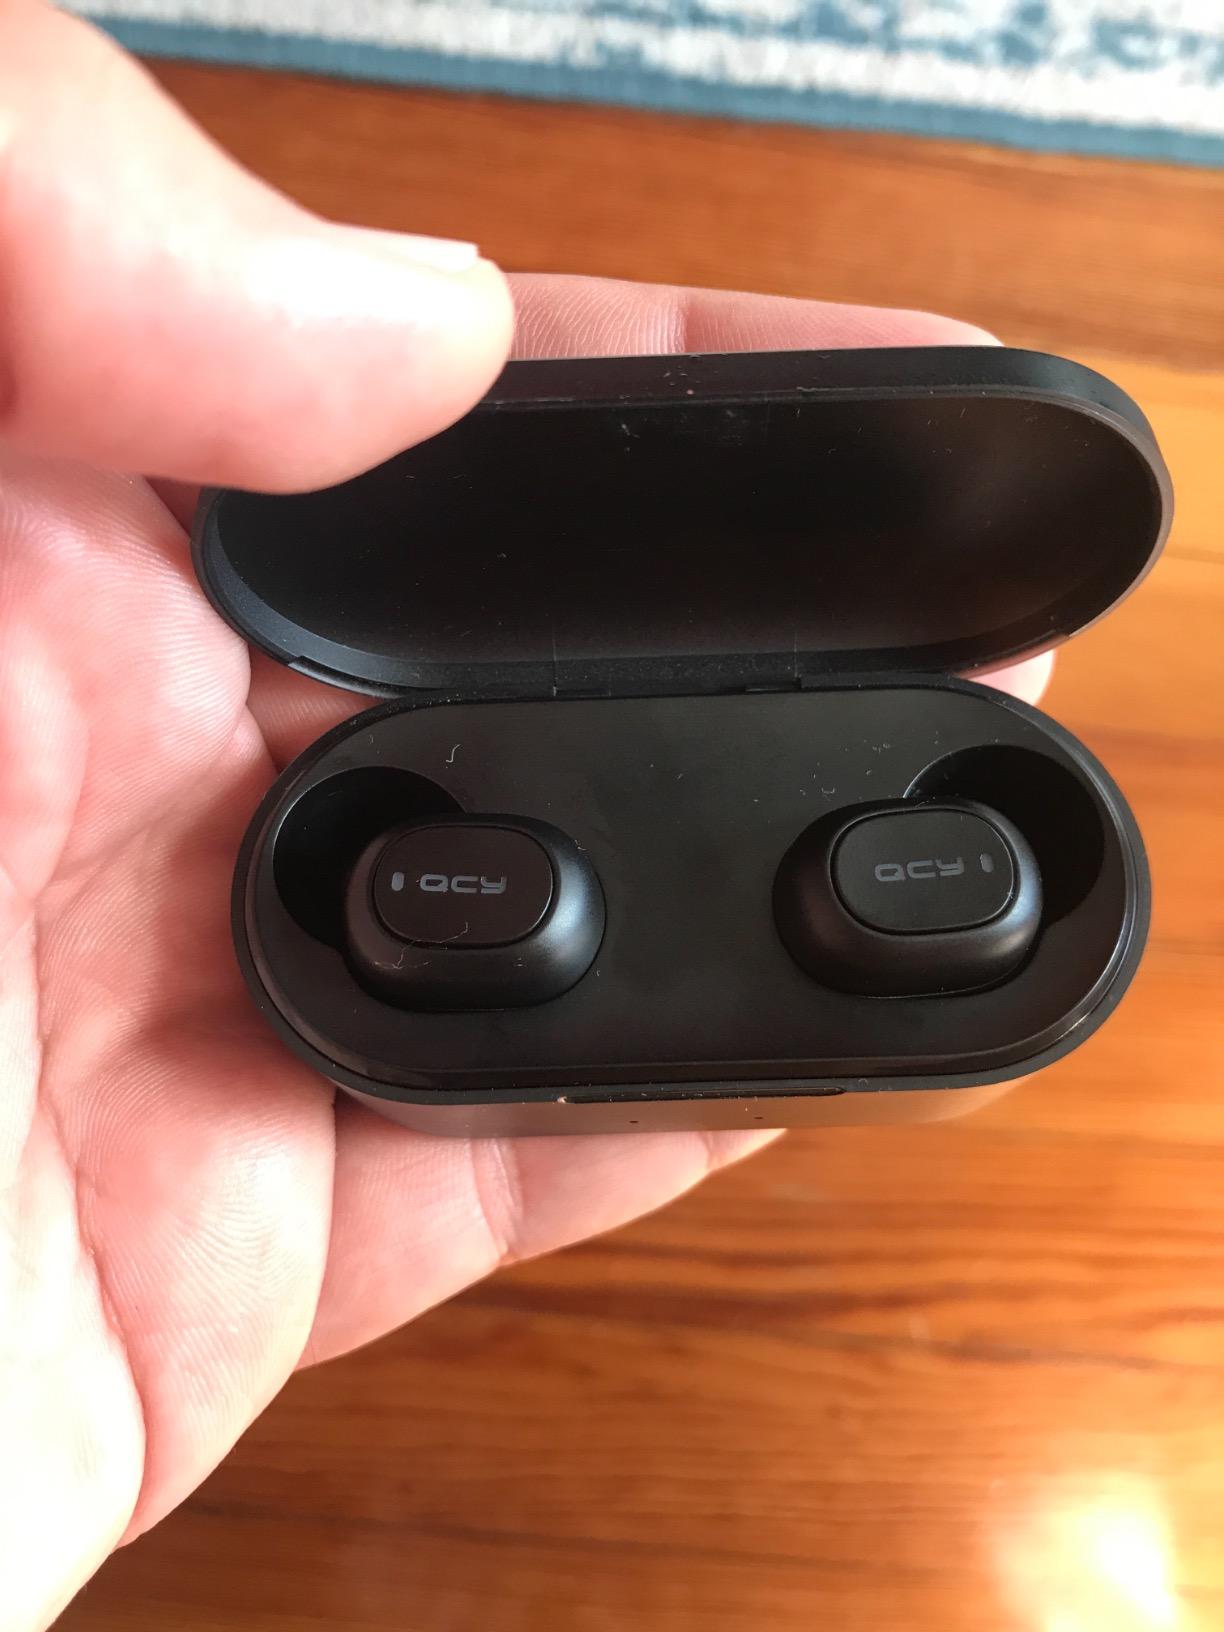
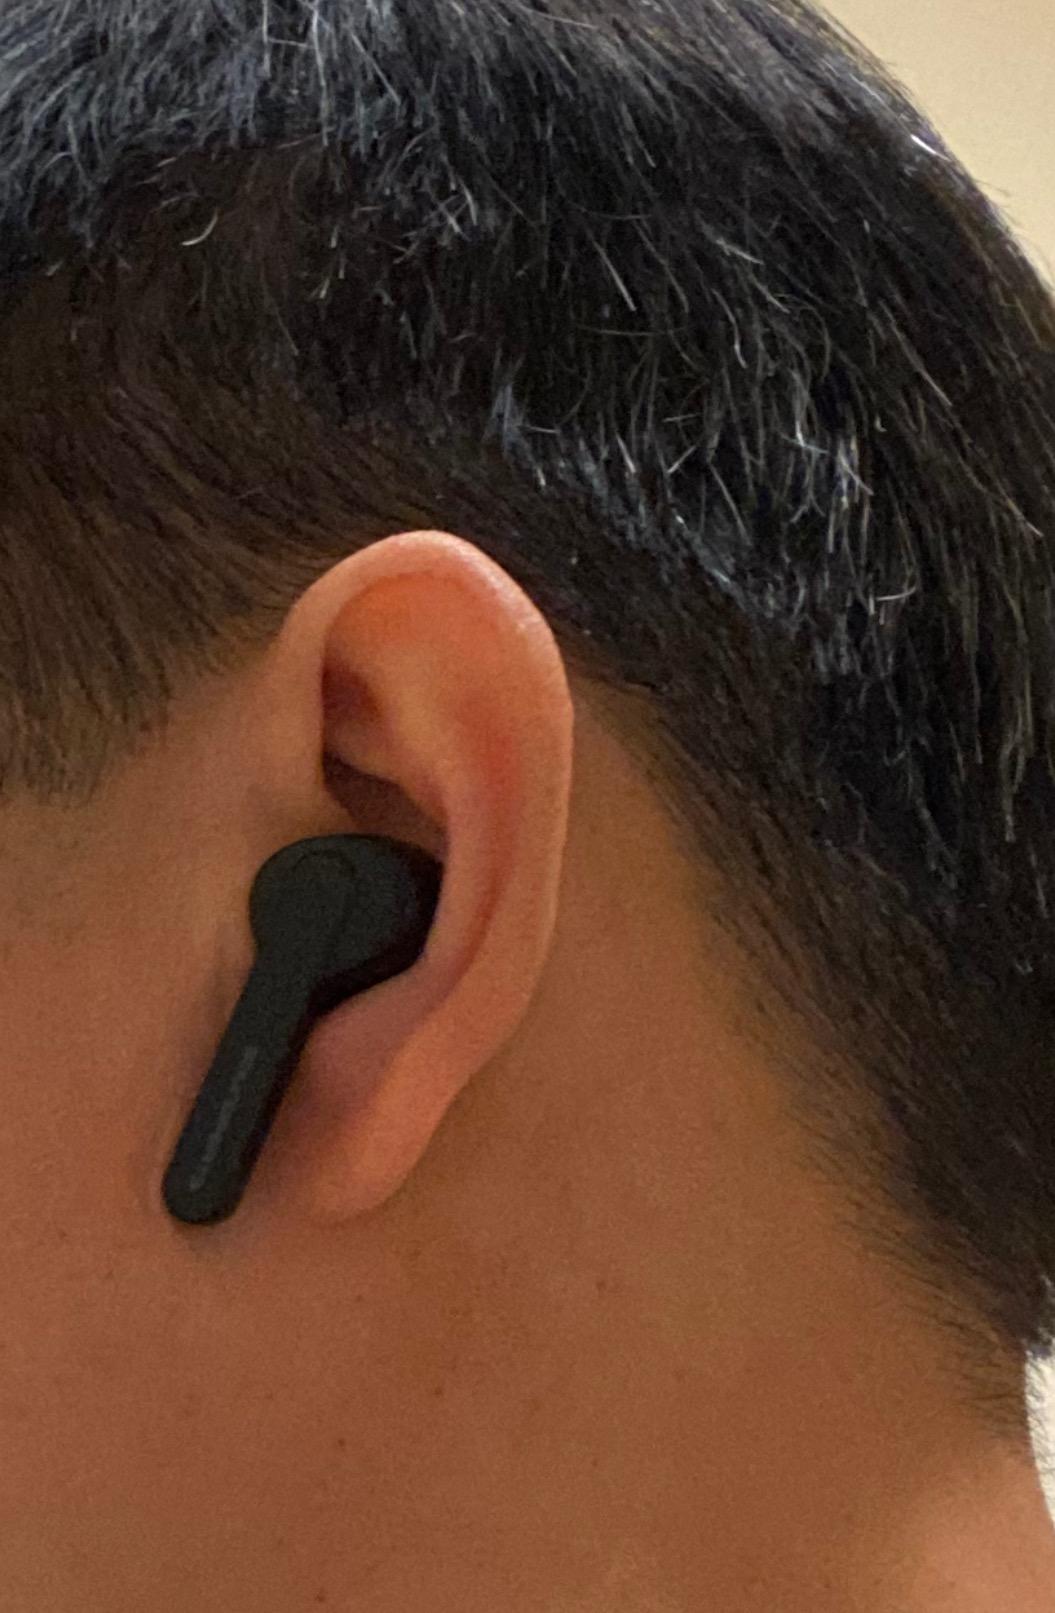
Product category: earbuds
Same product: no